Tự Đức

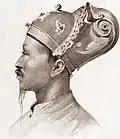
Portrait by L.Ruffier

Tự Đức (22 September 1829 – 19 July 1883) (personal name: Nguyễn Phúc Hồng Nhậm, also Nguyễn Phúc Thì) was the fourth emperor of the Nguyễn dynasty of Vietnam, and the country's last pre-colonial monarch. Ruling for about 36 years from 1847 to 1883, this made him the longest reigning Nguyễn emperor.